Saint-Martin-le-Hébert

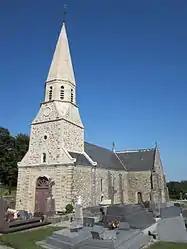
The church of Saint-Martin

Saint-Martin-le-Hébert is a former commune in the Manche department in Normandy in north-western France. On 1 January 2016, it was merged into the new commune of Bricquebec-en-Cotentin.